INS Shivaji

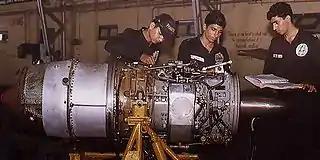
Engineers at work in INS Shivaji

INS Shivaji had its origin as replacement for the ‘Stokers’ Training School’ at HMIS Dalhousie, in Naval Dockyard, Bombay (now Mumbai). Commissioned by the then Governor of Bombay, John Colville, as HMIS Shivaji on 15 February 1945, it became INS Shivaji on 26 January 1950. To provide scope for further expansion and to isolate the trainee sailors from the country's politics, the Royal Indian Navy decided to shift the training establishment from Bombay to a quieter place. While the British were on the lookout for a suitable location, coincidentally an air accident took place in the Sahyadri Ranges. Those who came to investigate the accident found more than what they sought. Sandwiched between a sheer vertical rock face, covering the entire height of the hill range (the Tiger's Leap) on one side and another imposing rock formation (the Duke's Nose or Nagphani) on the other, here was this flat piece of land.